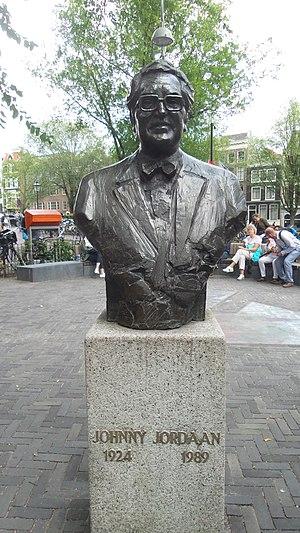
Johnny Jordaan, pseudonyme de Johannes Hendricus van Musscher, était un chanteur populaire néerlandais connu pour ses interprétations de chansons folkloriques amstellodamoises. Ses chansons traitent souvent d'histoires d'amour et sont basées dans la ville d'Amsterdam et, en particulier, dans le quartier populaire du centre-ville, le Jordaan.